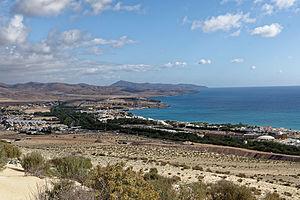
Costa Calma est une station balnéaire de la commune de Pájara sur l'île de Fuerteventura, dans l'archipel espagnol des Canaries.